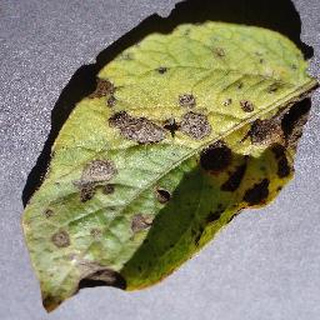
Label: potato_early_blight